Master Mitrasen

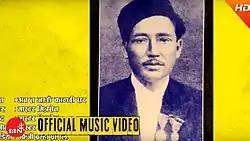

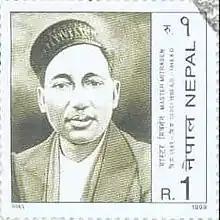
Master Mitrasen on a 1999 post stamp of Nepal.

He travelled different parts of India as well as Nepal where Nepalese people lived with his harmonium. His folk songs became very popular among Nepalese people. Some of these popular songs are: ', ', "" etc. He recorded 24 disk record or 97 songs in nepali music. He was not only singer, he equally contributed in the field of drama, story, novel, essay, poems etc.